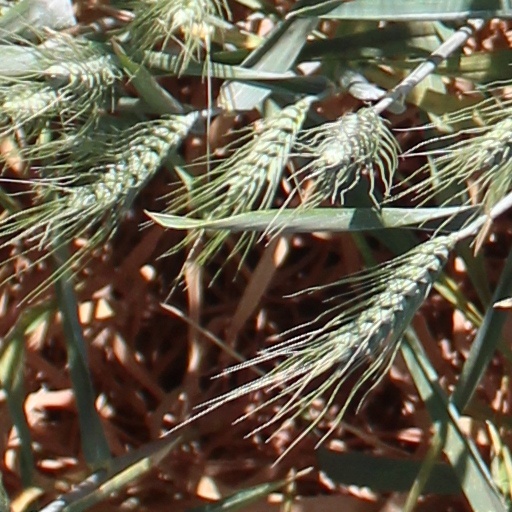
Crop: wheat